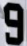
Number: 9